James Rae (surgeon)

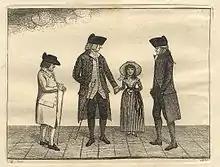
Engraving from 1786 in John Kay's "Edinburgh Portraits": James Rae (left) in conversation with Dr. William Laing and Dr. James Hay, later Sir James Hay of Smithfield

The only son of John Rae (1677–1754), a barber-surgeon originally from Stirlingshire, James was born in Edinburgh in 1716. In 1741 he was apprenticed to the surgeon Robert Hope, on whose death he was apprenticed to George Lauder. After passing four examinations he became, on 27 August 1747, a Freeman (Fellow) of the Incorporation of Surgeons of Edinburgh. In 1764–1765 he filled the office of Deacon or President.